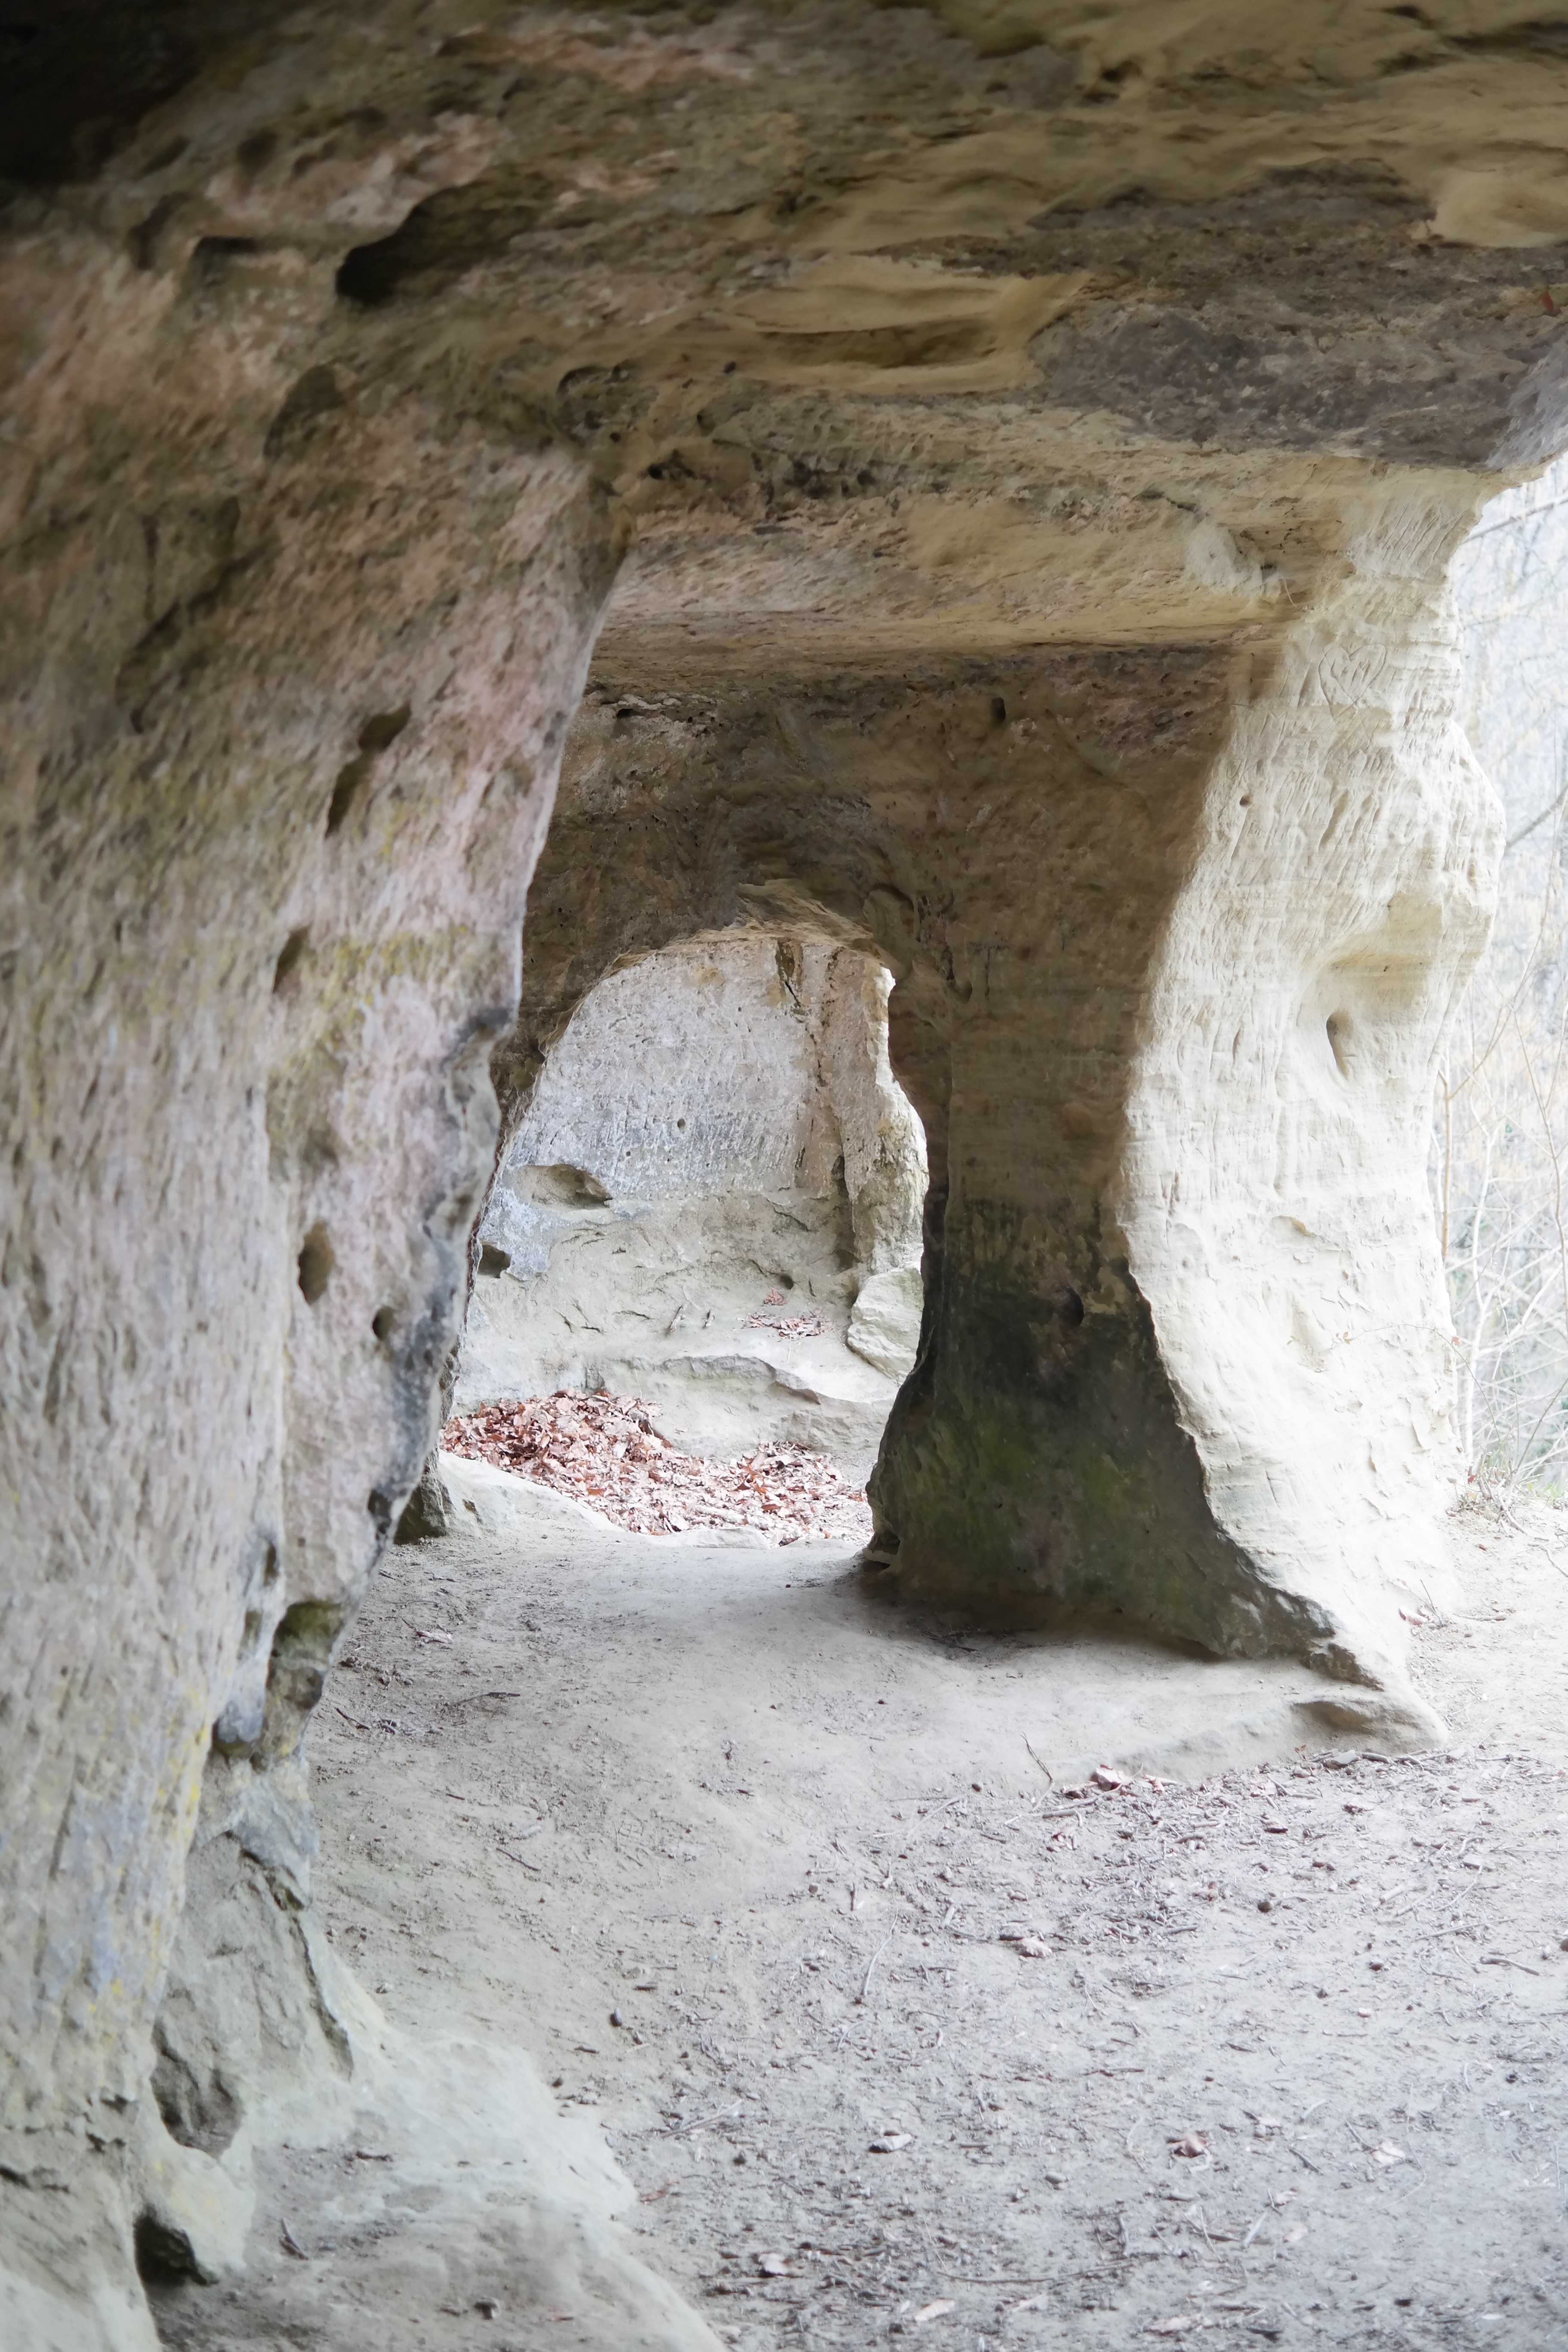
rock, formation, cave, geology, temple, passage, caves, wadi, landform, nature reserve, breakthrough, place of pilgrimage, ancient history, geographical feature, maria in the stone, aachtobel, jubilee way bodenseekreis, hohenbodman, owingen